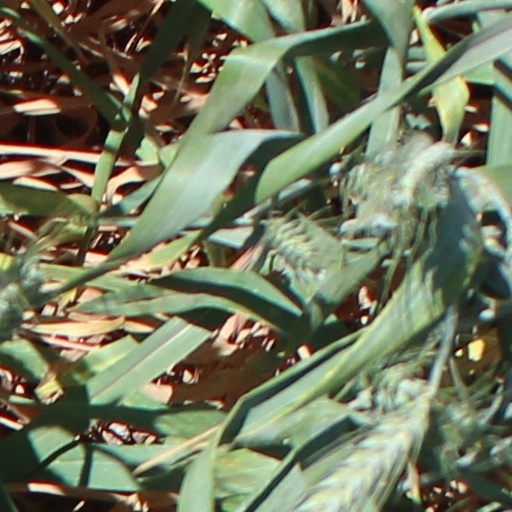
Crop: wheat